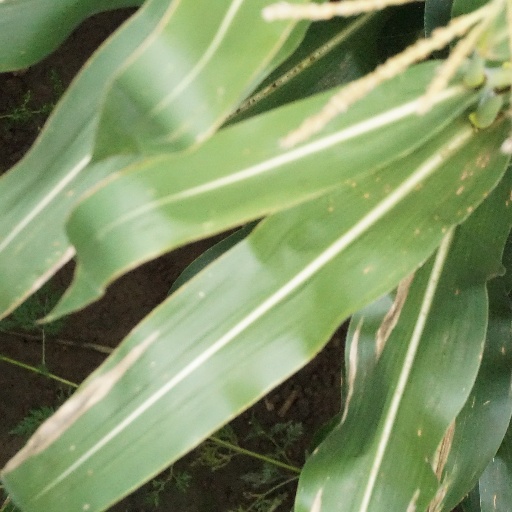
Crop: maize; corn